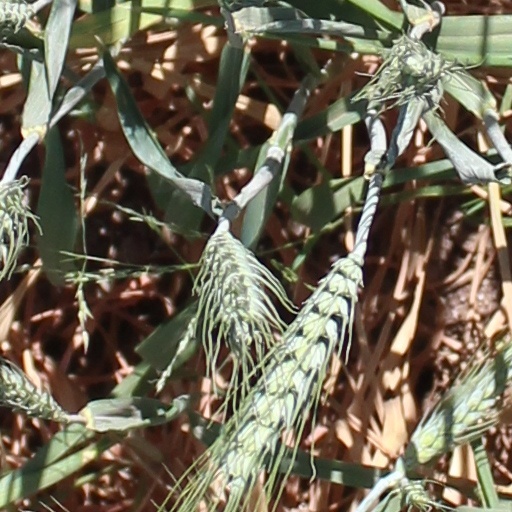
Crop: wheat